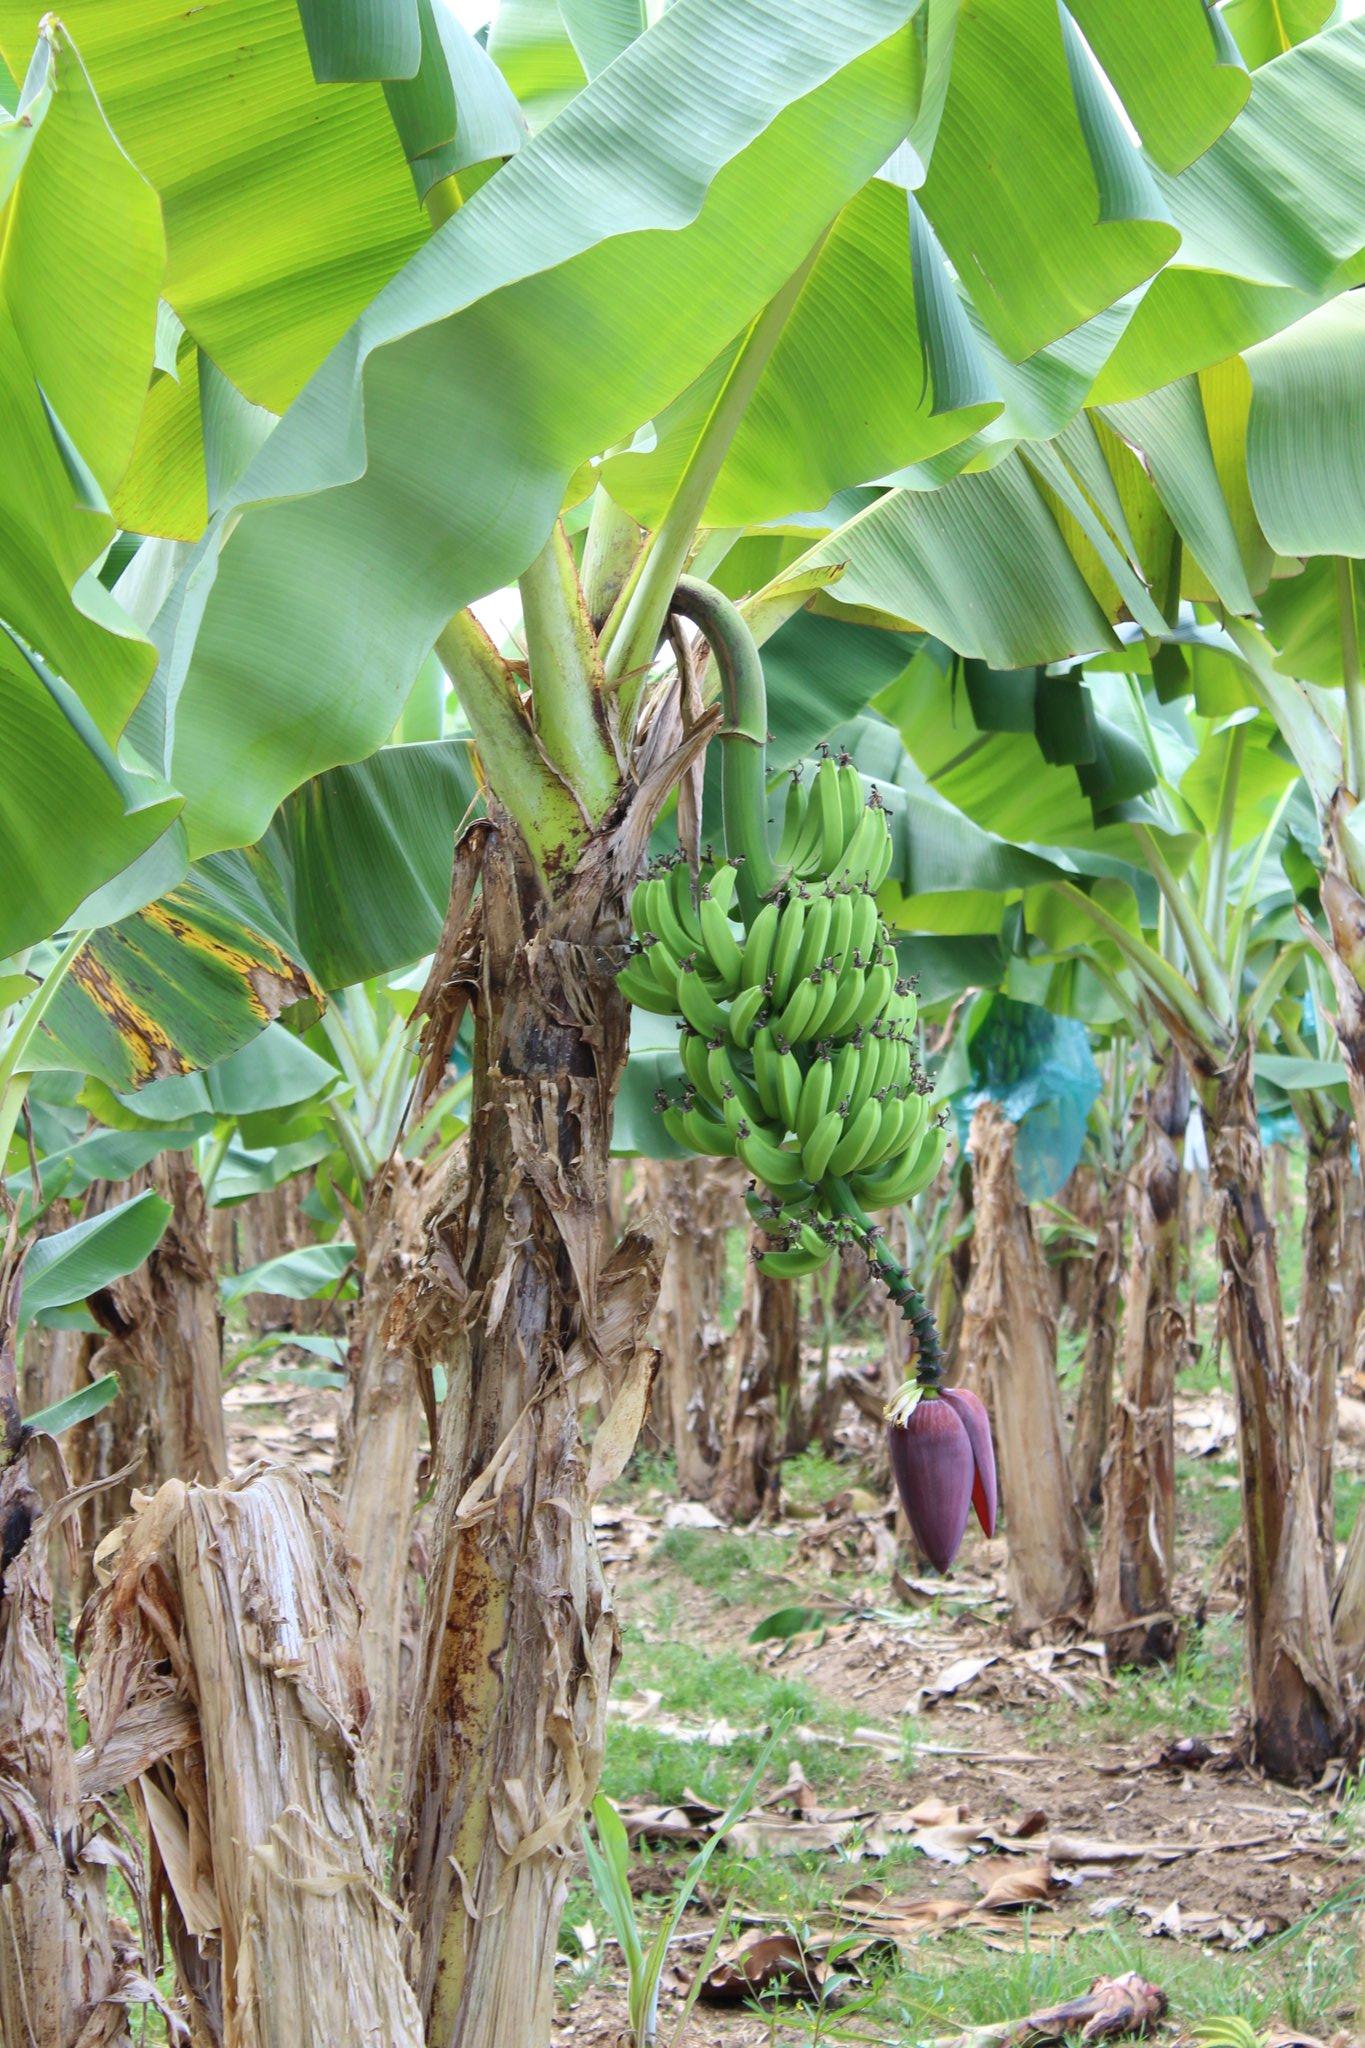
Sehemu ya shamba, ikiwa imelimwa na kupandwa zao la ndizi kwa kufuata mistari ya matuta, huku zao hilo likiwa bado halijakomaa vizuri.